Spray deck

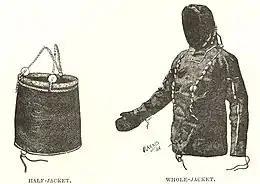
Traditional akuilisaq (left) and tuilik (right), ~1893 sketch.

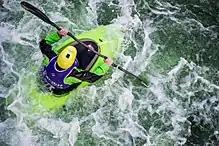
A kayaker with water washing harmlessly over his stern and the rear of his spraydeck.

A spraydeck (sprayskirt in N. America, akuilisaq or tuiitsoq in Greenland) is a flexible waterproof cover for a boat (in particular for a kayak or a canoe) with holes for the passengers' waists. Spraydecks are used to prevent water from entering the boat while allowing passengers to paddle or row.